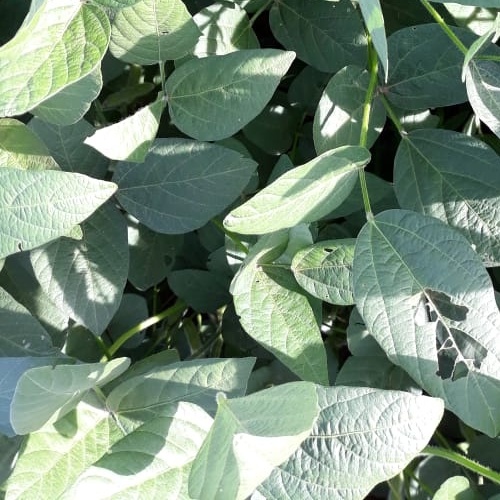
Label: Caterpillar